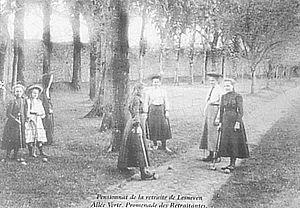
Lesneven
Lesneven [lɛsnəvɛ̃] est une commune du département du Finistère, en région Bretagne.